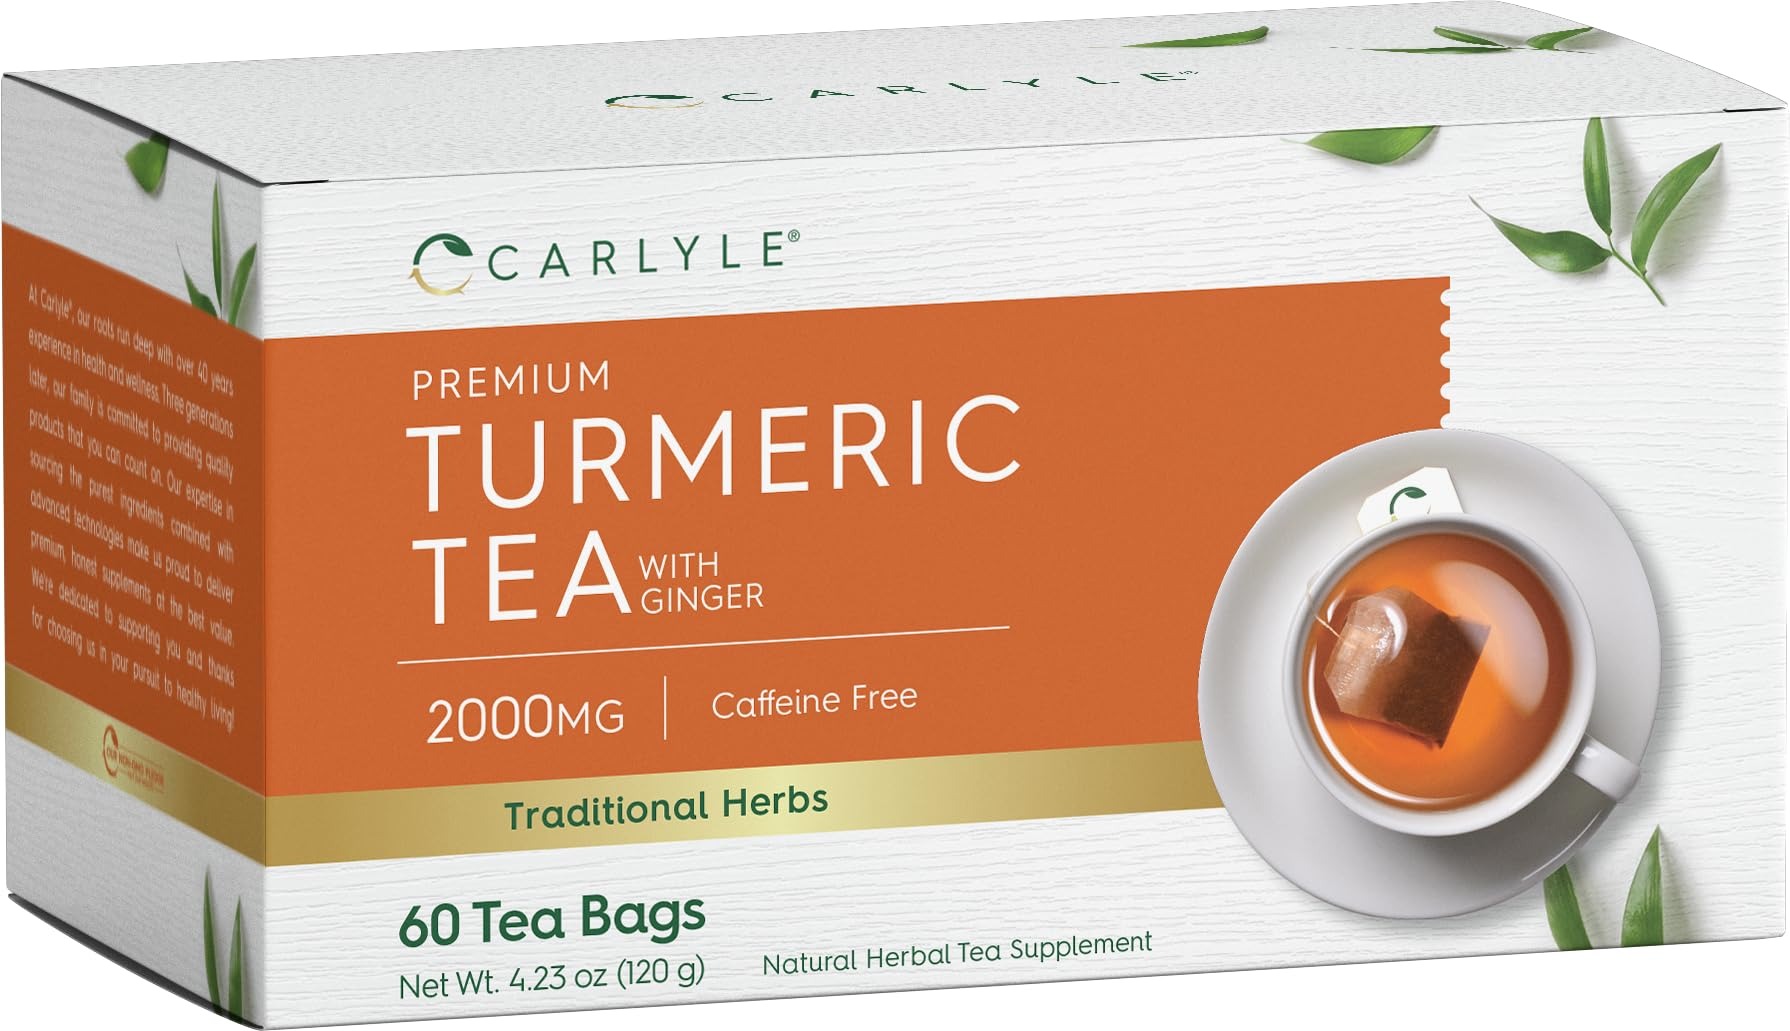
Item Name: Carlyle Turmeric Tea Bags with Ginger | 60 Count | Caffeine Free | Non-GMO & Gluten Free Herbal Tea Supplement
Bullet Point 1: TURMERIC TEA: Relax and unwind with Turmeric Tea, a refreshing mix of powerful herbs
Bullet Point 2: VEGETARIAN FORMULA: Each tea bag contains a 2,000 mg blend of Turmeric and Ginger Root
Bullet Point 3: ROOTED IN WELLNESS: Carlyle provides premium, honest supplements in your pursuit to healthy living
Bullet Point 4: CARLYLE MANUFACTURERS: Laboratory Tested, Trusted Ingredients, Superior Quality, 100% Guaranteed!
Bullet Point 5: NATURALLY FREE OF: Gluten, Wheat, Yeast, Milk, Lactose, Artificial Flavor, Sweetener & Non-GMO
Product Description: <p><strong>Celebrating Tradition with Herbal Tea:</strong><br />There&rsquo;s nothing more refreshing than a warm cup of herbal tea with lemon or honey to help you unwind. Enjoyed for centuries dating back to the Shang Dynasty in China, tea is still one of the most popular beverages around the globe. At Carlyle, we celebrate this ancient tradition by bringing you a fresh assortment of premium, flavorful teas with ingredients from all over the world!<br /><strong>Carlyle Turmeric Tea with Ginger:</strong><br />Relax and unwind with Turmeric Tea, a refreshing and calming mix of powerful herbs to fortify a healthy lifestyle. Each tea bag provides a 2,000 mg blend of Turmeric Curcumin and Ginger Root, traditional herbs that boast naturally occurring antioxidants and naturally offer a delicious spiced flavor profile. Our vegetarian formula is gluten free, non-GMO, and caffeine-free, making it a delightful beverage for morning, afternoon, or evening. Just stoop in water and enjoy!<br /><strong>Carlyle Turmeric Tea with Ginger &mdash; Rooted in Wellness:</strong><br />Our expertise in sourcing the purest ingredients combined with advanced technologies makes us proud to deliver premium, honest supplements at the best value. Our Turmeric Tea with Ginger is a testament to our commitment to excellence, made with powerful ingredients rooted in wellness. Thanks for choosing us in your pursuit of living healthy!</p>
Value: 60.0
Unit: Count

Price: 9.99